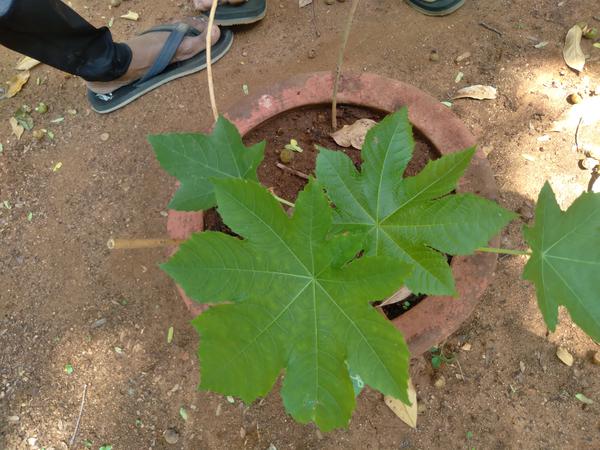
Plant: Castor